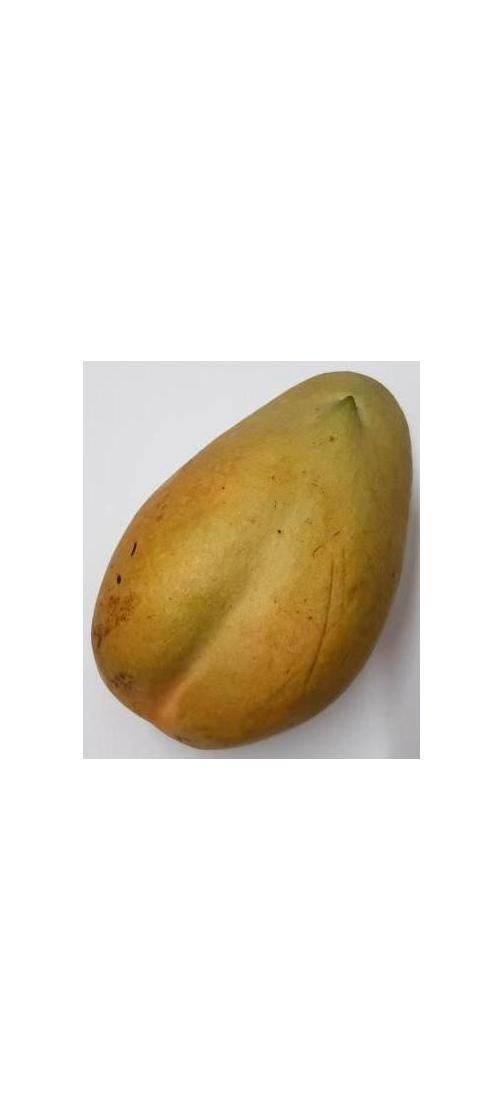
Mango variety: Bari-11